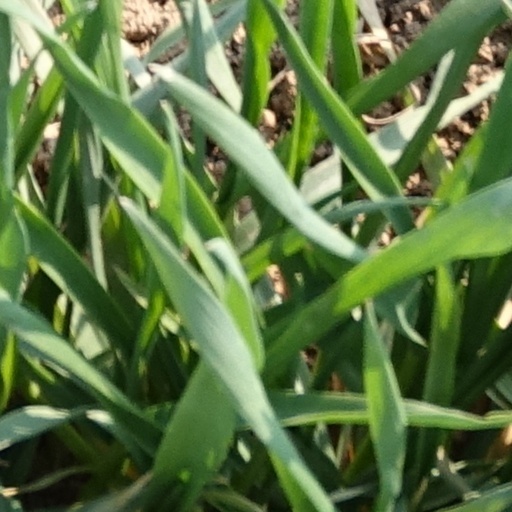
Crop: wheat